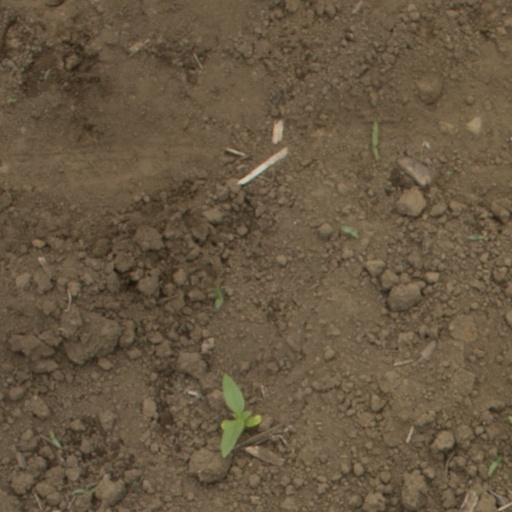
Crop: Jerusalem artichoke